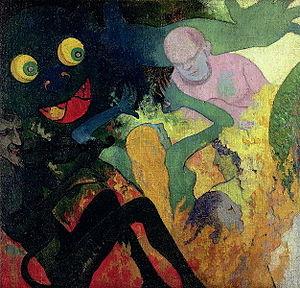
Les paradis atificiels